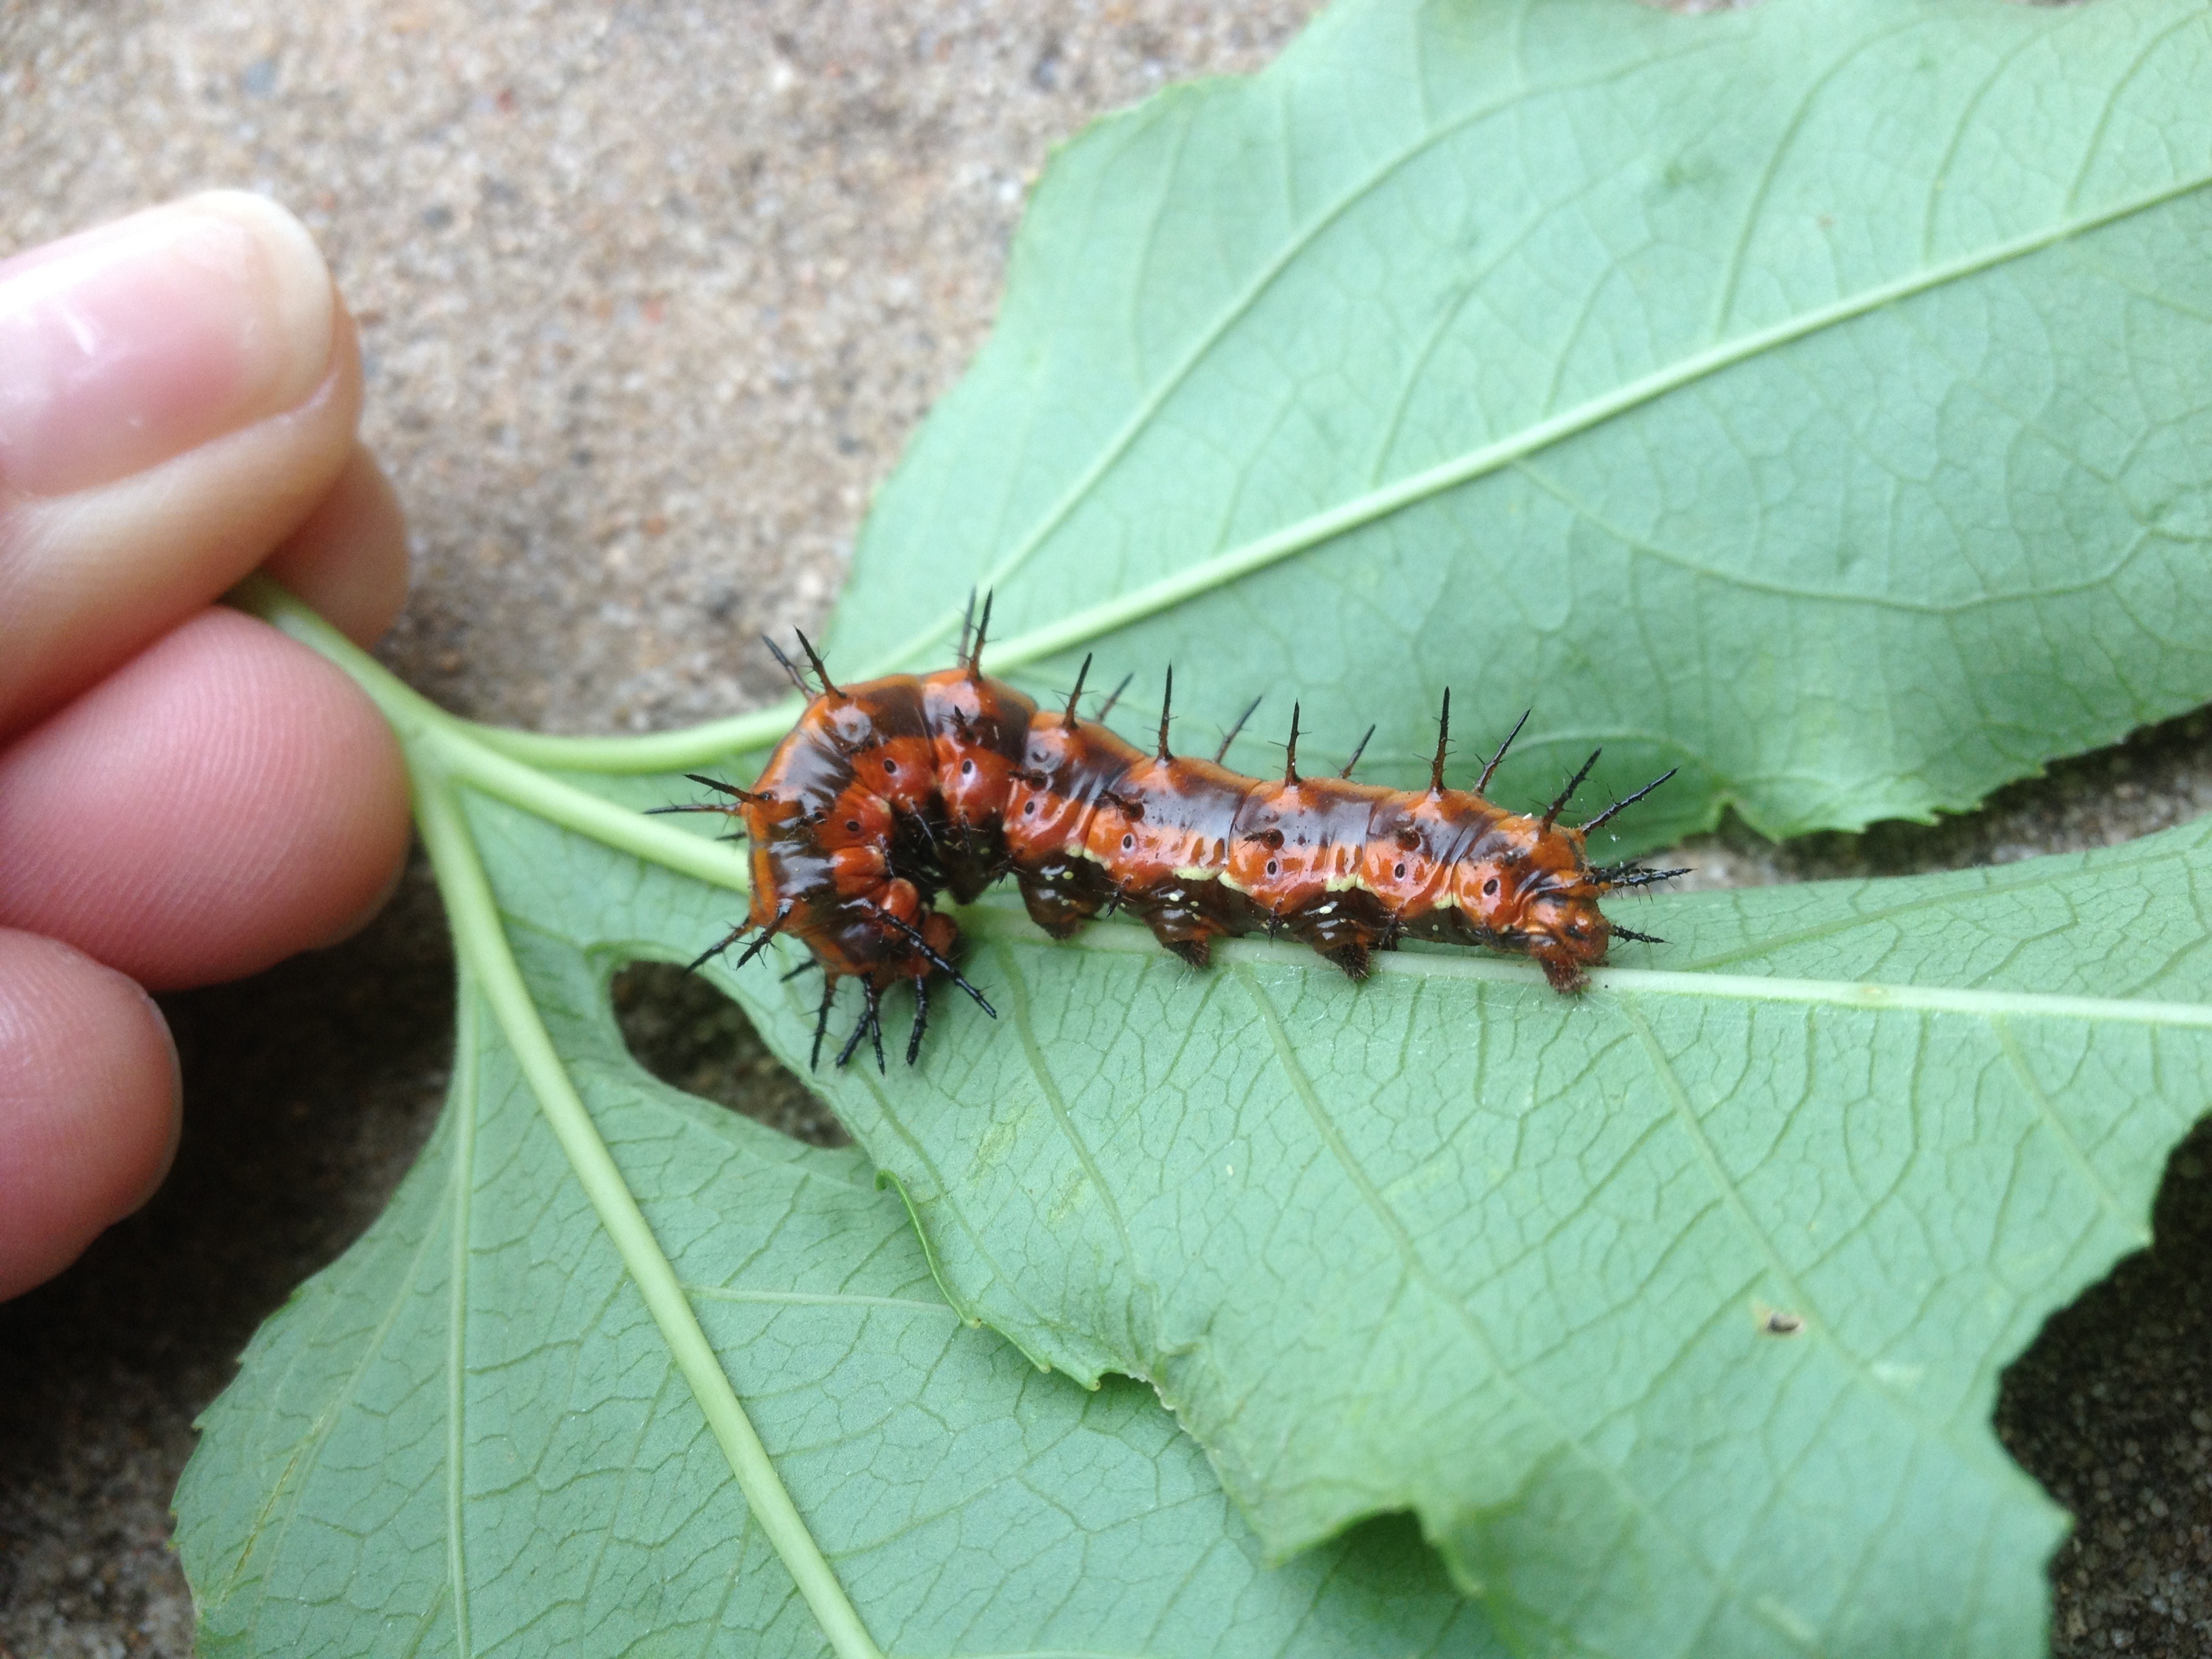
leaf, insect, bug, moth, butterfly, fauna, invertebrate, caterpillar, crawling, spikes, larva, macro photography, fritillary, gulf fritillary, moths and butterflies, bombycidae